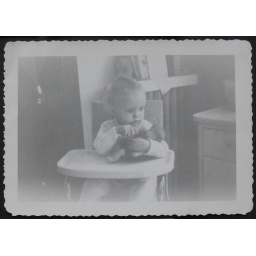
1952 vintage black and white photo KATHLEEN NELSEN in hi chair with doll baby girl